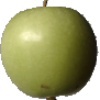
Label: Apple Granny Smith 1